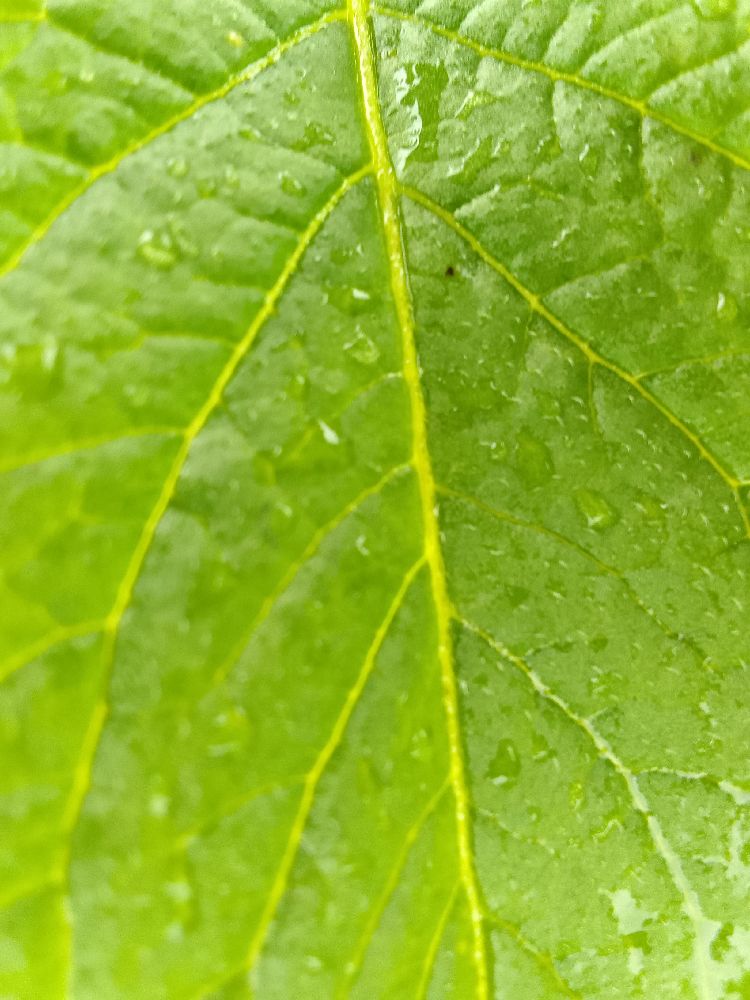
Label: Healthy